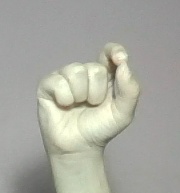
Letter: fa